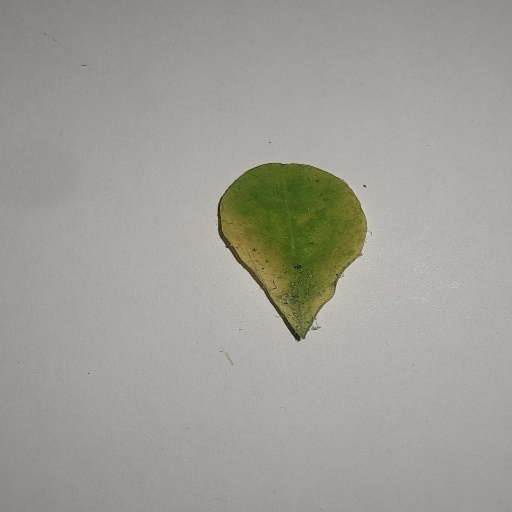
Species: Sojina
Leaf condition: Yellow Leaf